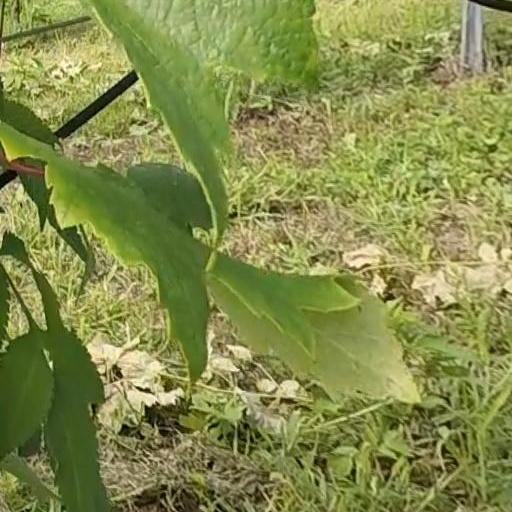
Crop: grape